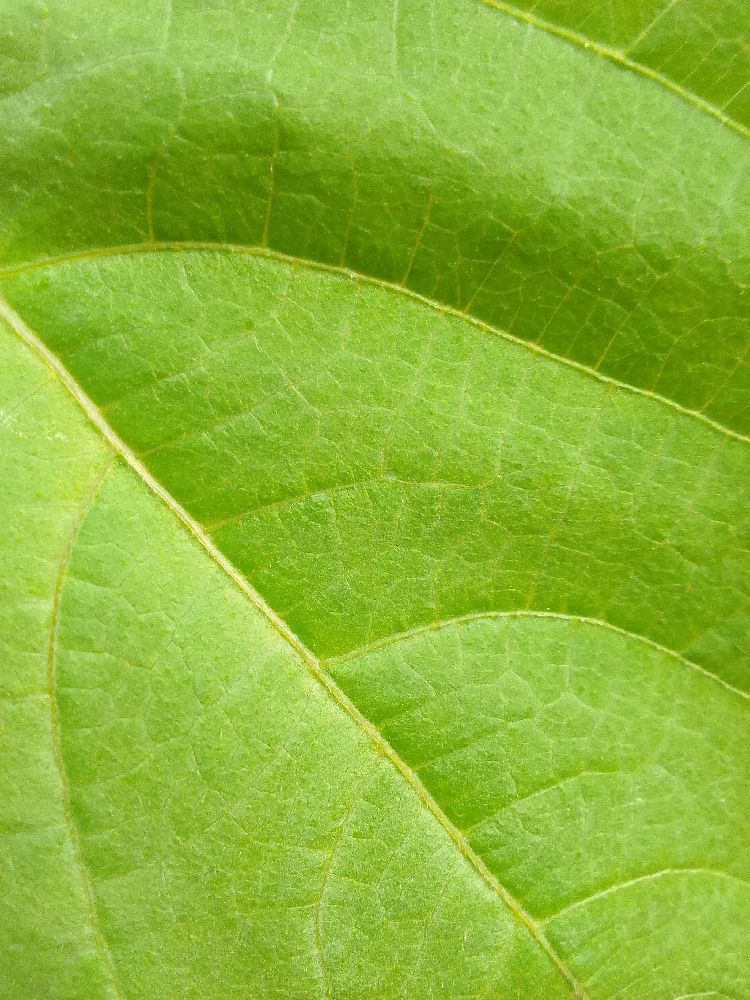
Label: healthy